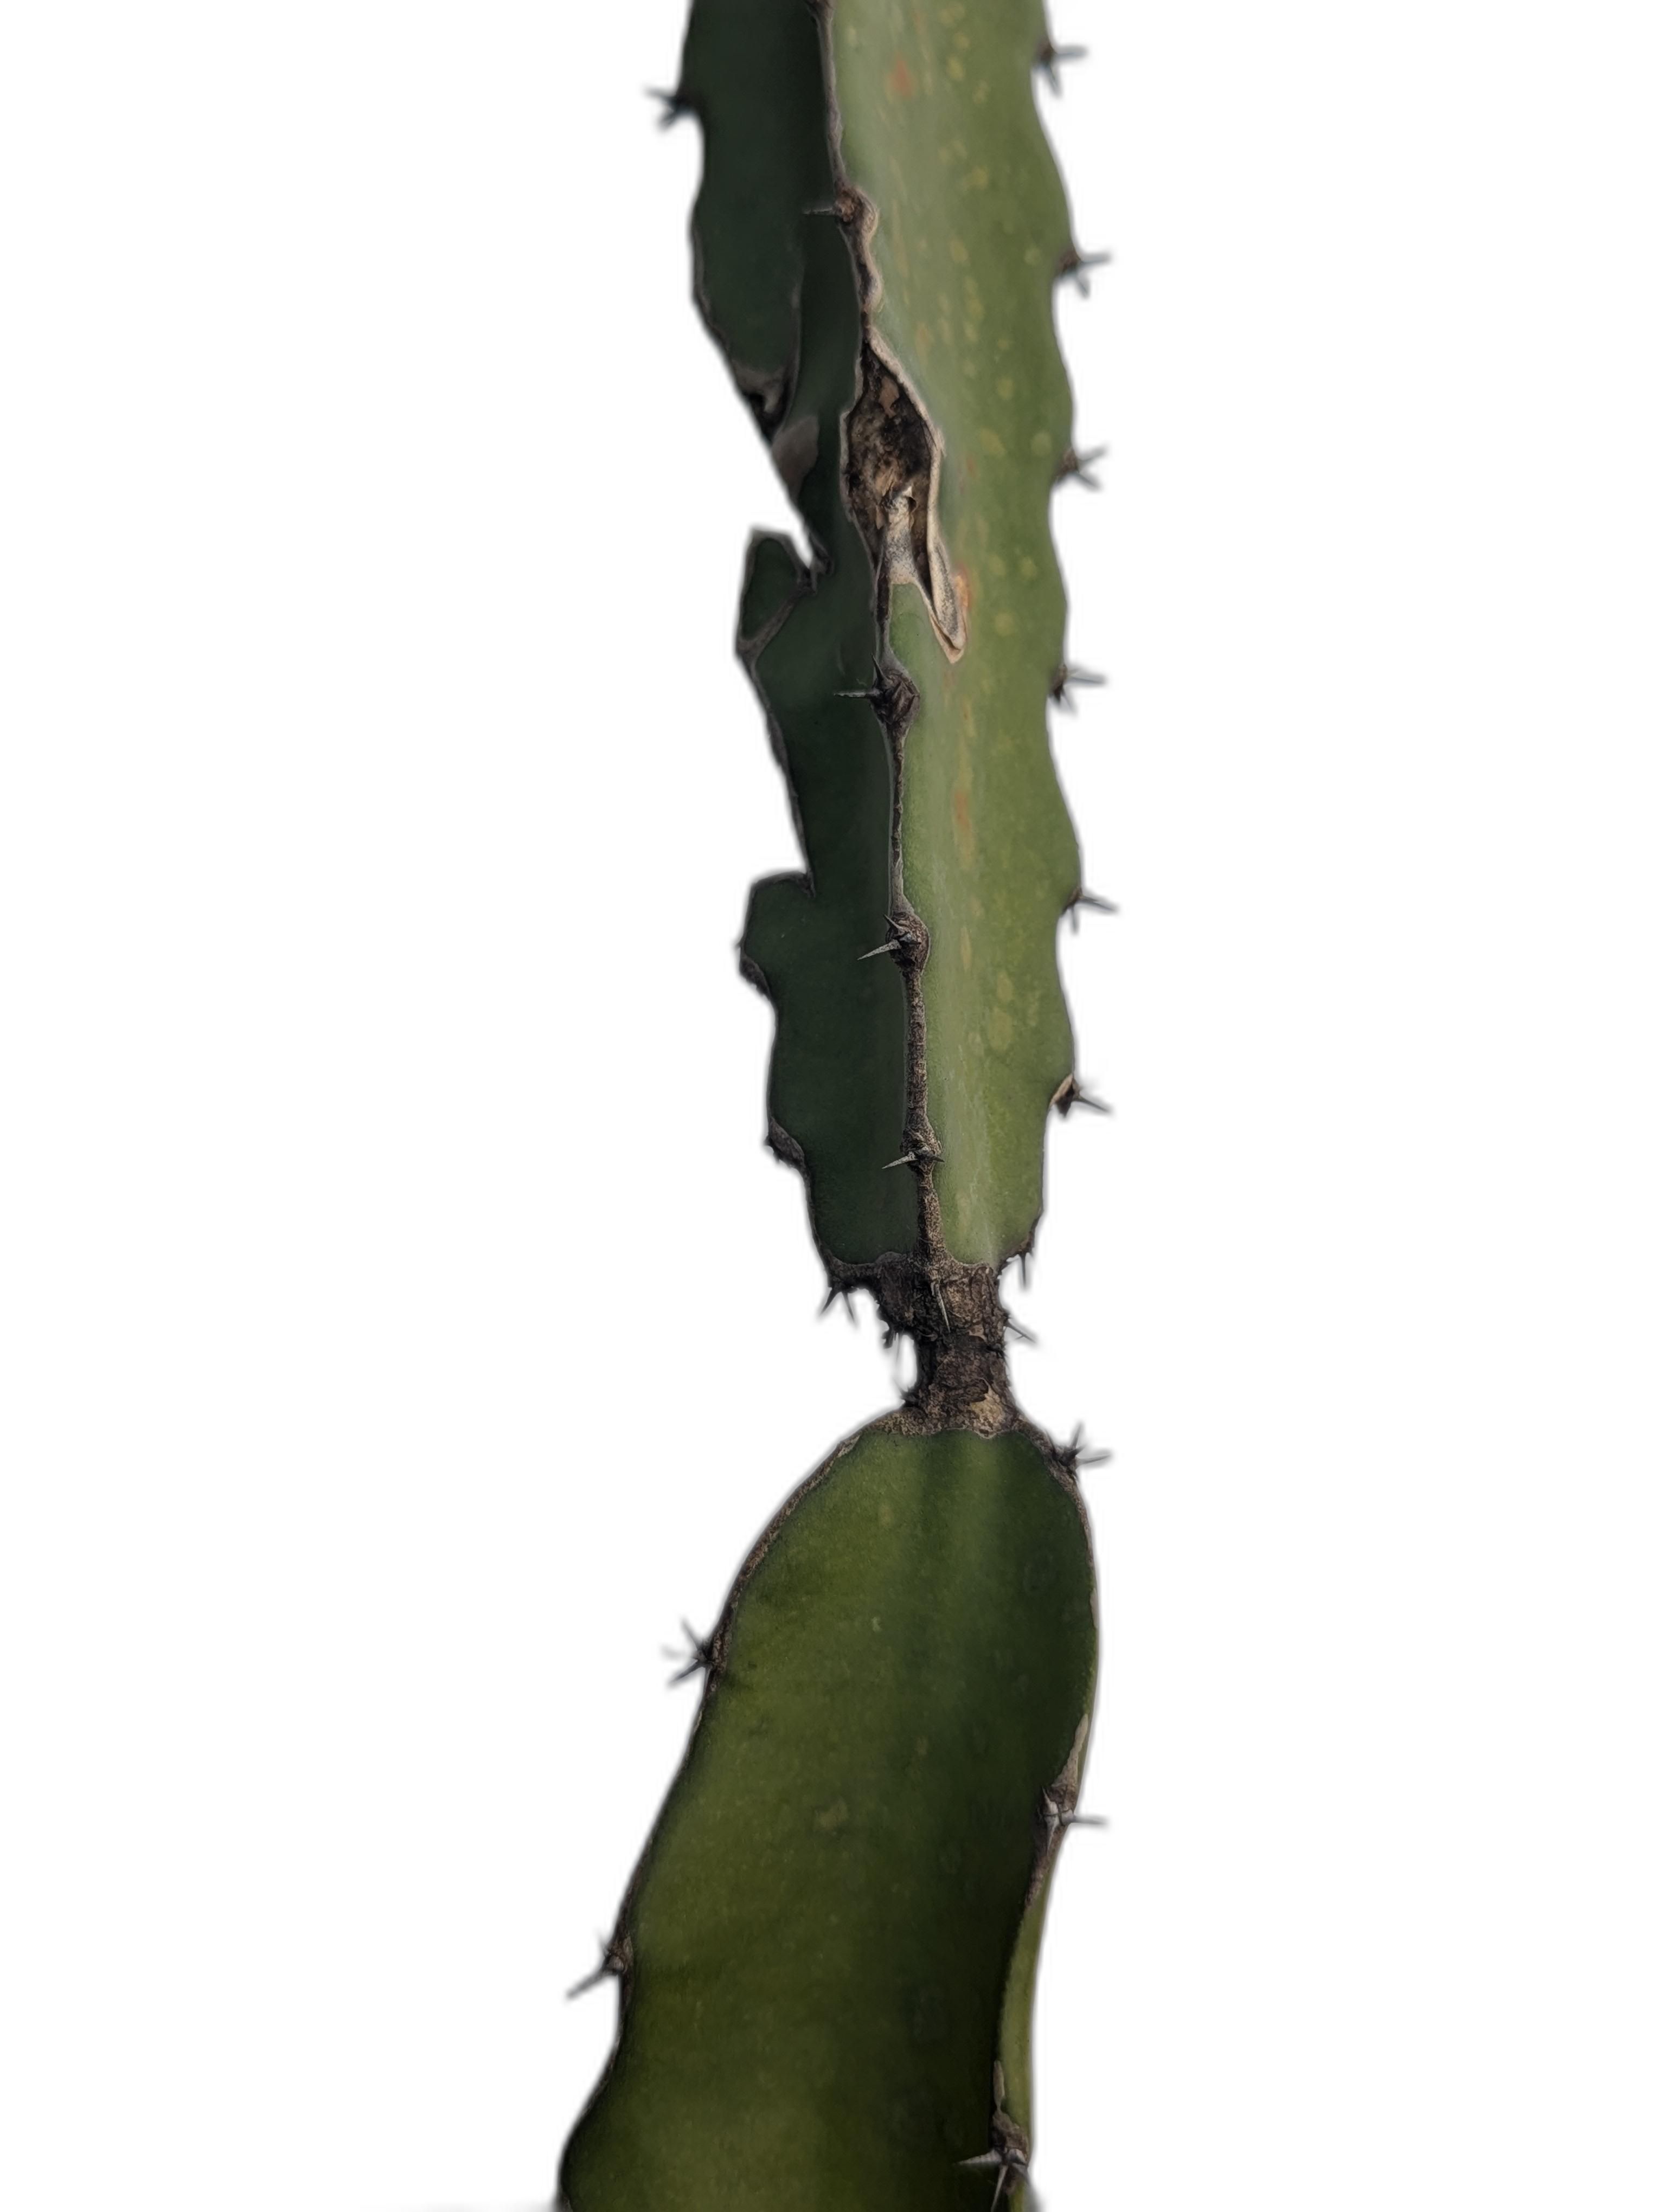
Label: Good leaf